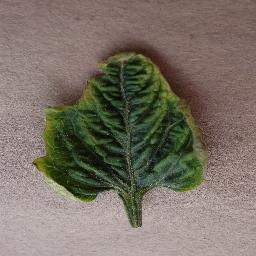
Label: Tomato___Tomato_Yellow_Leaf_Curl_Virus